Christian Evangelical Church in Timor

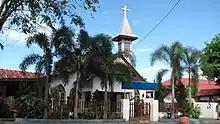
Christian Evangelical Church in Timor in Sumbawa Besar, Island of Sumbawa

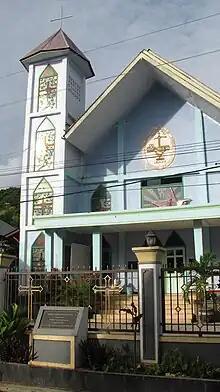
Christian Evangelical Church in Timor in di Labuan Bajo, Island of Flores

The first Dutch minister arrived in 1621. However, there was no continuous ministry until 1821. The Netherland Missionary Society was active between 1821 and 1863. It developed slowly. The denomination spread to Roti and Sawu. The Dutch Church the Indische Kerk took over administration after 1863.